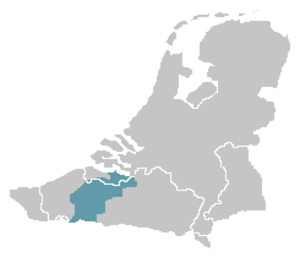
Le terme flamand désigne un groupe de dialectes germaniques du bas-francique. Au sens strict, le terme désigne deux dialectes parlés actuellement en grande partie sur le territoire de l'ancien comté de Flandre : le flamand occidental et le flamand oriental. Au sens plus large, on utilise le terme « flamand » comme terme générique pour désigner l'ensemble des dialectes néerlandais parlés en Belgique, ou même comme synonyme, bien que linguistiquement incorrect, du néerlandais tel qu'il est parlé en Flandre.
Le flamand oriental est un dialecte du néerlandais.